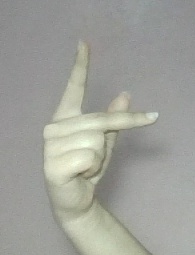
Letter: dha